Dollar General

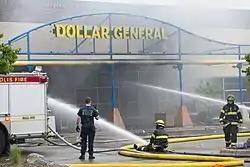
Dollar General store in Minneapolis destroyed by arson, 2020

In Jackson, Georgia, Dollar General opened its 15th distribution center in fall 2017 to serve stores in Georgia and the surrounding states. In 2017, Dollar General began construction for its 16th distribution center, in Amsterdam, New York. The distribution center was to cost $91 million and was expected to create 400 jobs in Montgomery County, New York. Dollar General planned to open 900 new stores in 2018. The distribution center became fully operational in 2019. Also in 2017, Dollar General acquired stores from Dollar Express, a spinoff from the Family Dollar–Dollar Tree deal, and converted the store.